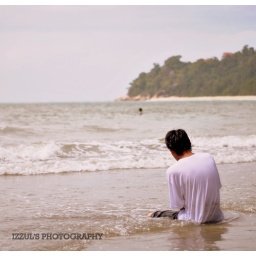
A lonely guy sitting on the beach all by himself..